Drain (surgery)

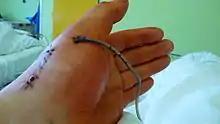
Surgical drain on the left hand after surgery of Bennett's fracture basis MTC primi manus 1. sin (S62.20) which was treated by alignment of a fracture and inside fixation by two titanium screws MS.

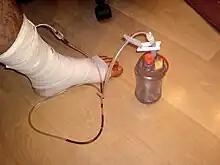
Drainage with bottle after implant removal

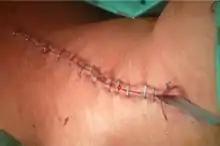
Photograph showing a subcutaneous neck drain in the left neck wound

A surgical drain is a tube used to remove pus, blood or other fluids from a wound, body cavity, or organ. They are commonly placed by surgeons or interventional radiologists after procedures or some types of injuries, but they can also be used as an intervention for decompression. There are several types of drains, and selection of which to use often depends on the placement site and how long the drain is needed.